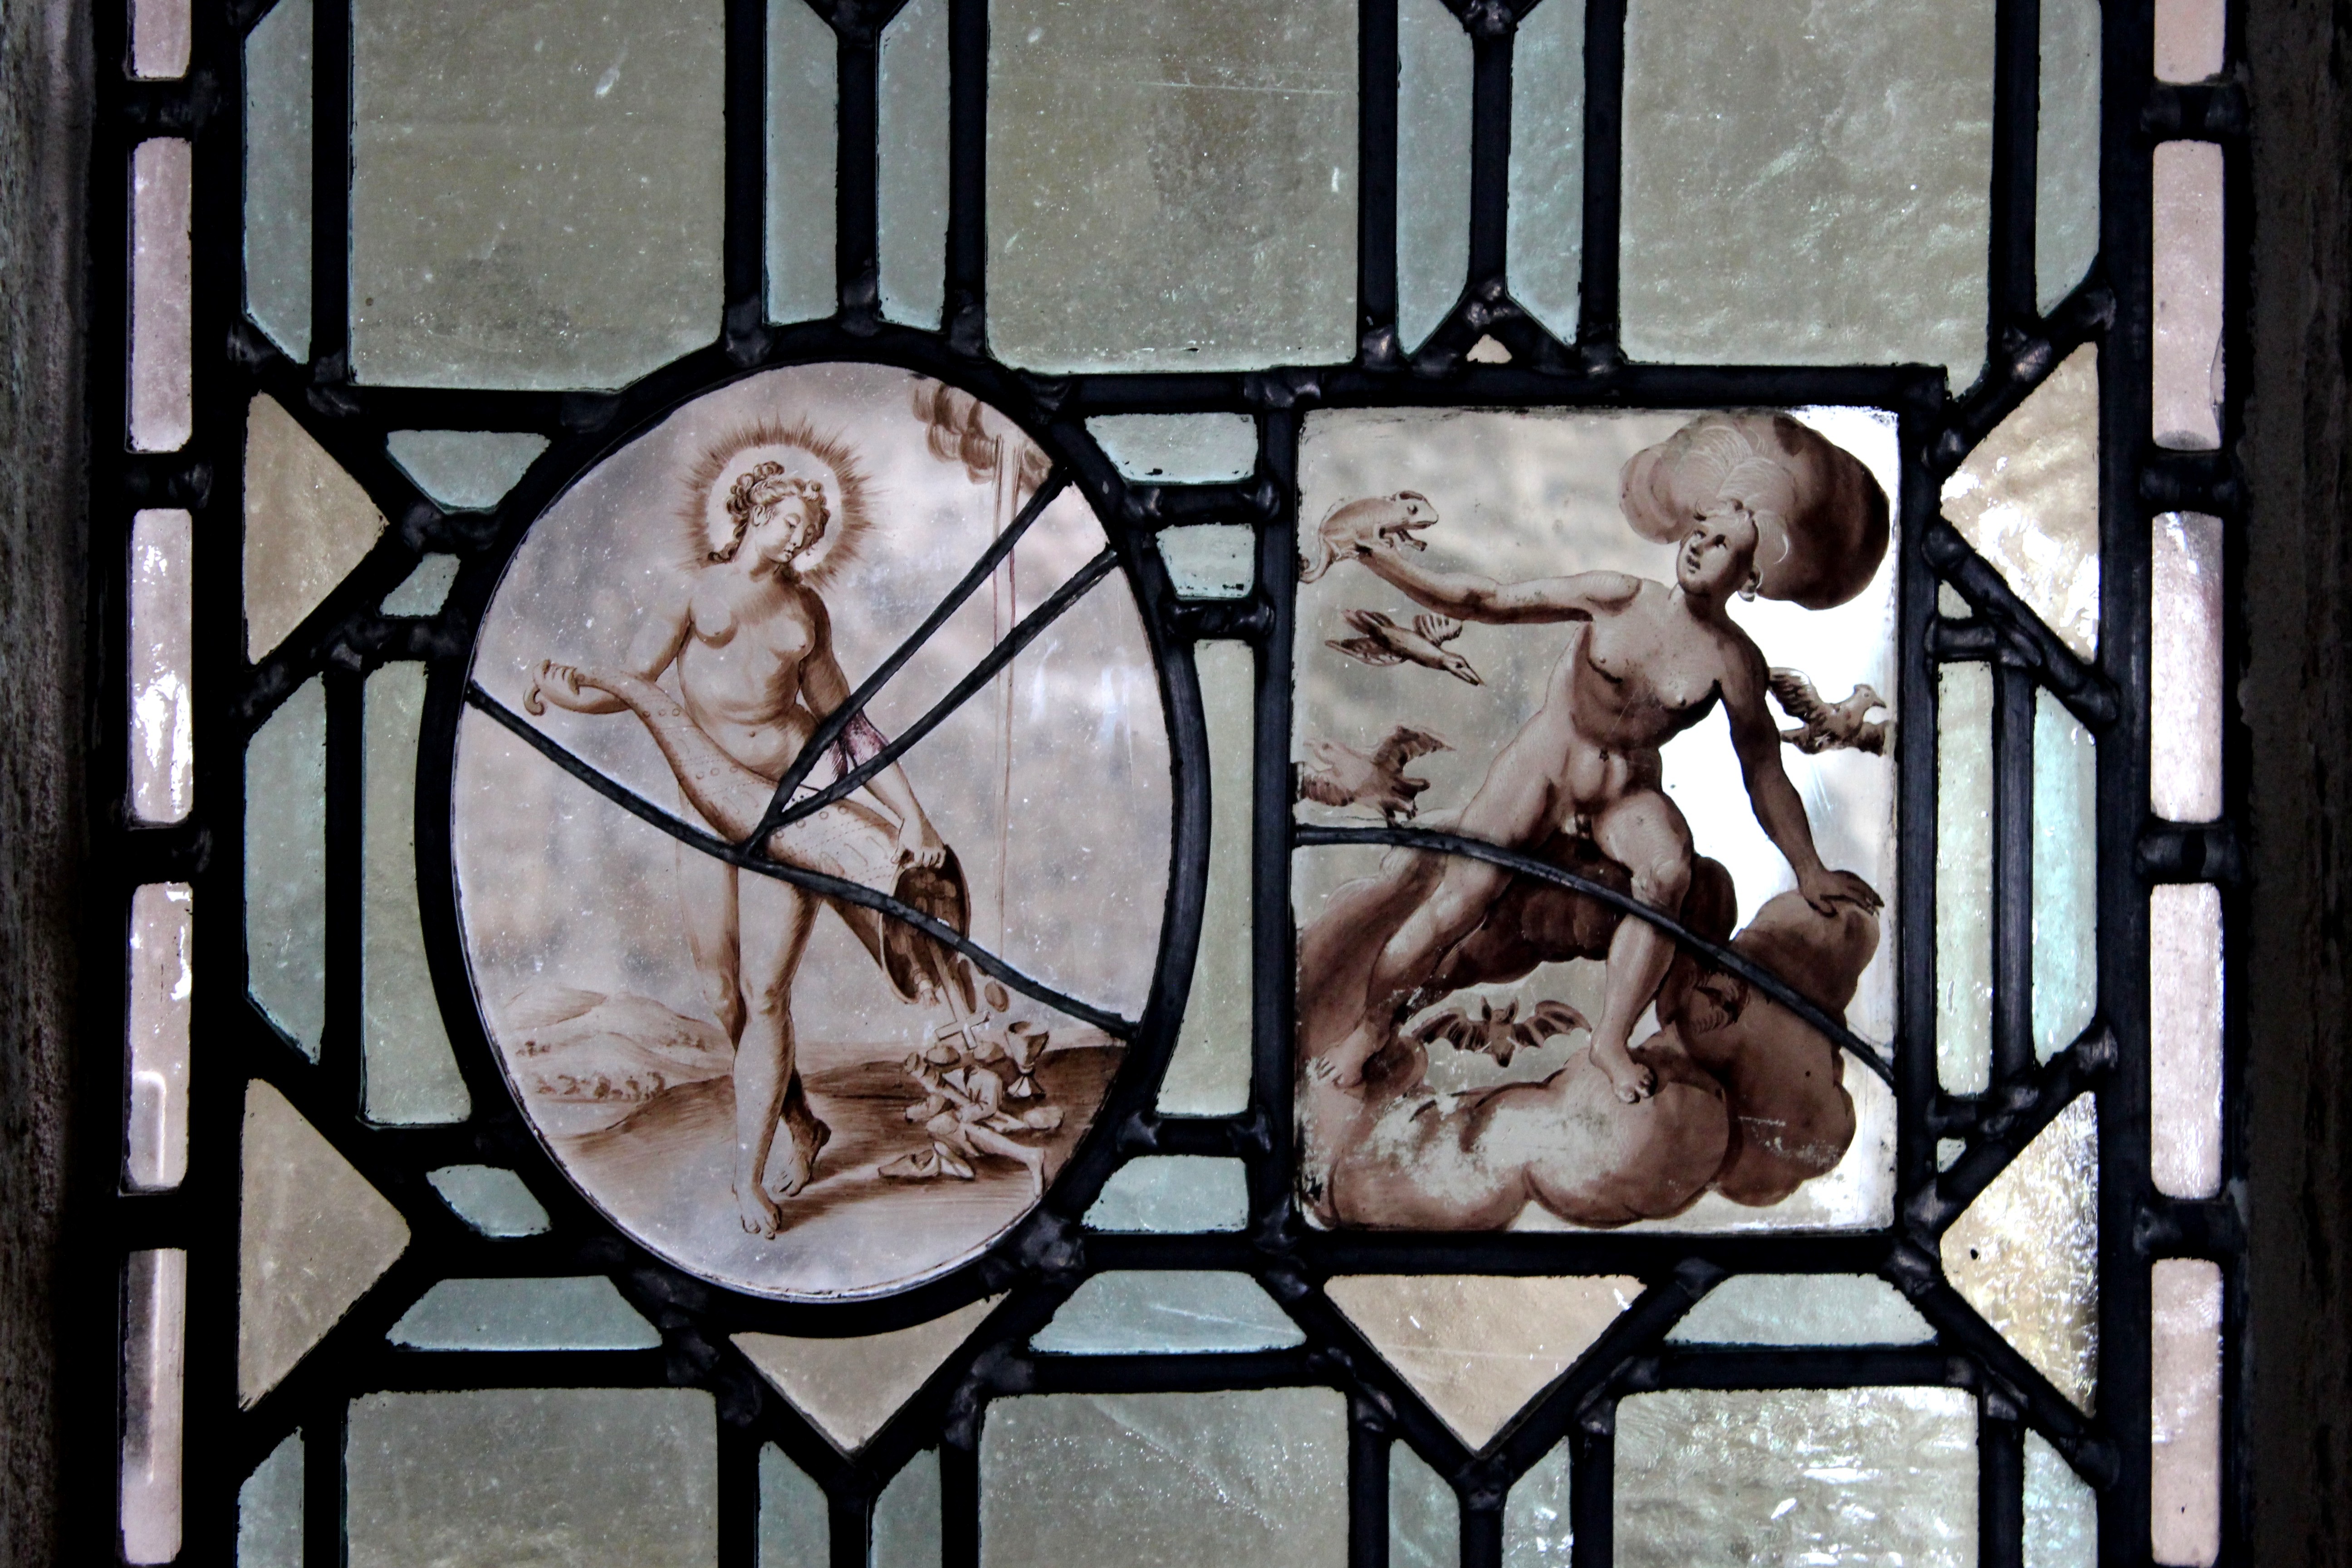
antique, window, glass, indoor, material, stained glass, design, symmetry, iron, stained